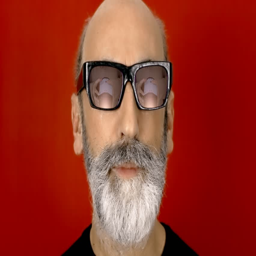
a scene in the eyeglasses of a smiling old man : the intense light from a spotlight